Merivale Molyneux

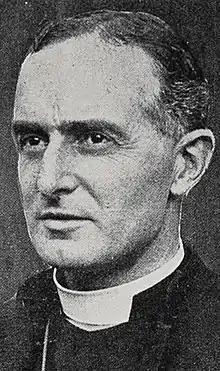

Frederick Merivale Molyneux (called Merivale; 10 May 188520 November 1948) was a British Anglican bishop who served as Bishop of Melanesia.